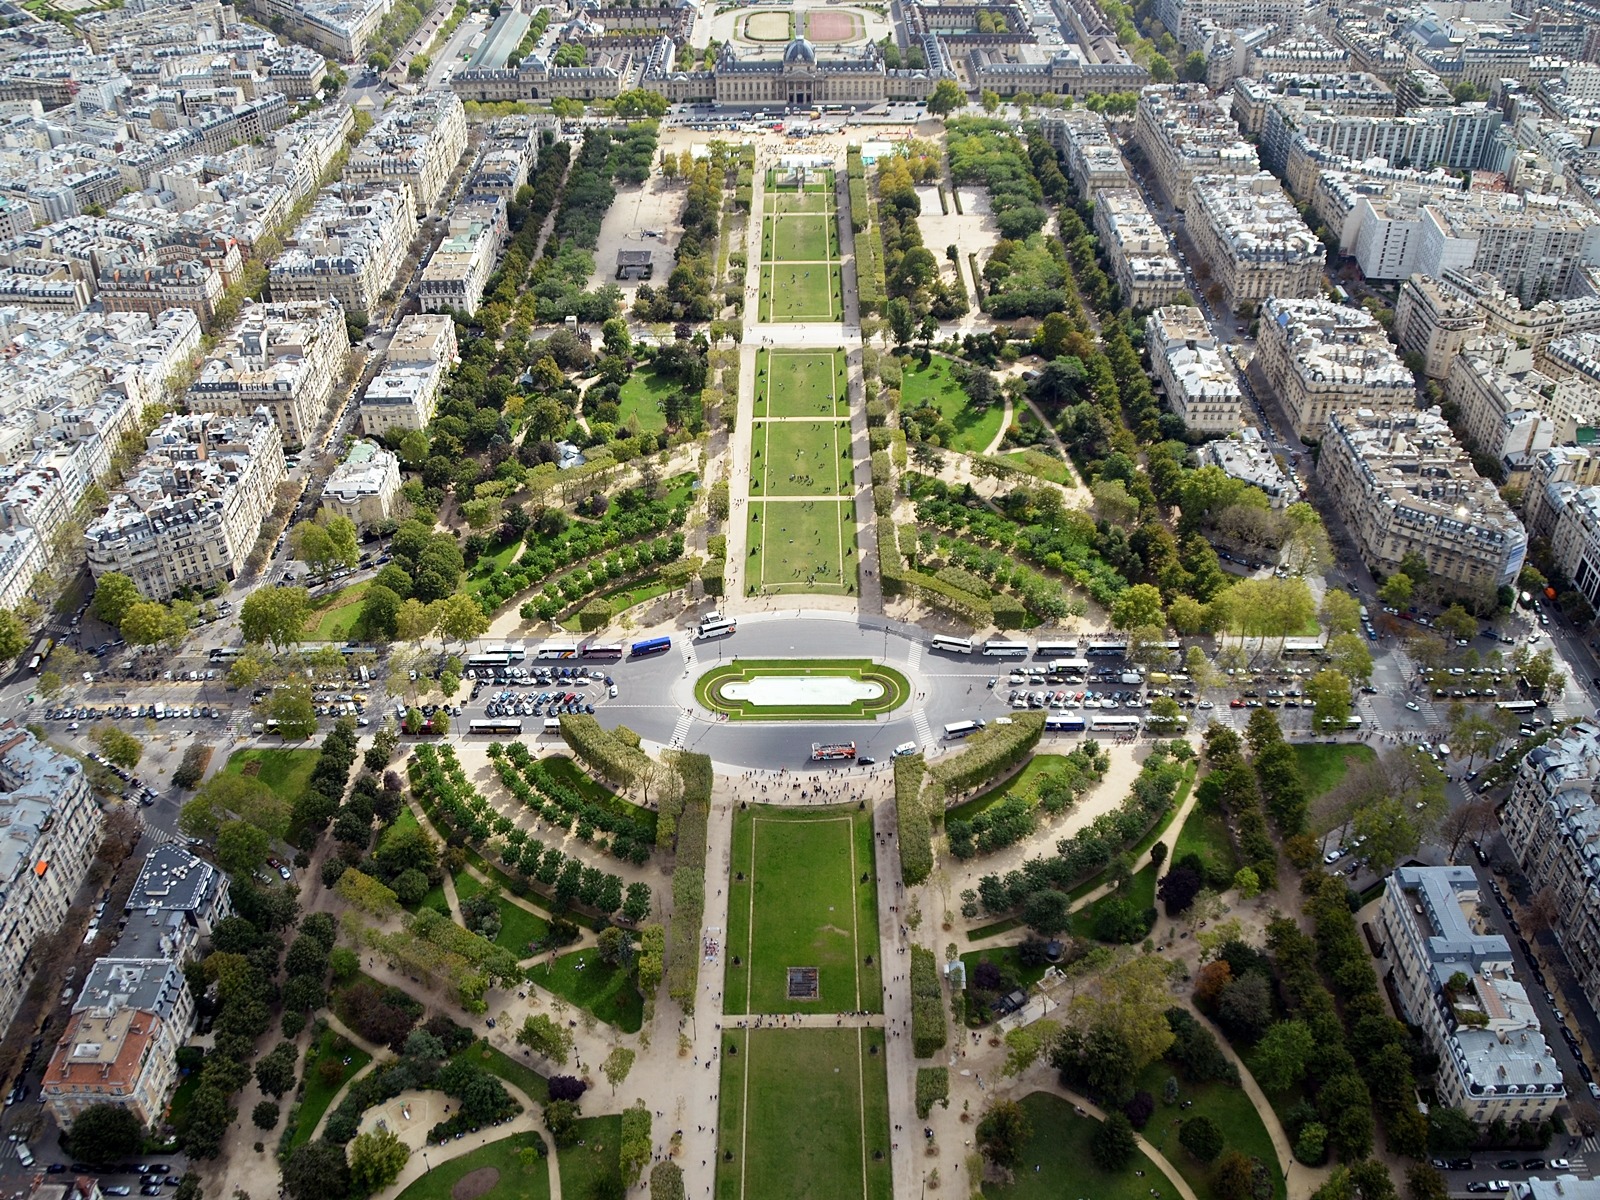
structure, view, paris, urban, panorama, suburb, sightseeing, intersection, garden, tourism, aerial, stadium, waterway, neighbourhood, bird's eye view, aerial photography, champ de mars, urban design, residential area, sport venue